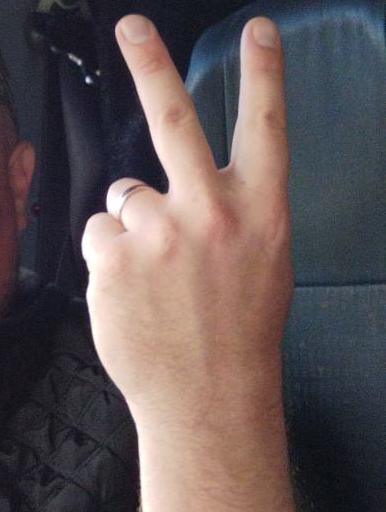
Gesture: peace_inverted